Wickles

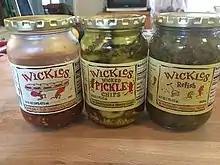
A selection of Wickles products

Wickles is an American food manufacturer that sells pickles. The company originated in Dadeville, Alabama. Wickles offers an original sweet and spicy pickle along with other signature products in their Wicked line, such as original relish, hula relish, hula pickles, pickled okra, pickled jalapeños and pickled banana peppers. Wickles Dirty Dill line of products is spicy, with no sweet notes, and includes cocktail cornichons, red jalapeño relish, crinkle cut pickle chips, spears and whole baby dills.